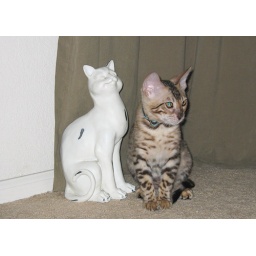
Maya Lee, 17 weeks old, standing near kitty statue. She curls up and sleeps next to it sometimes.